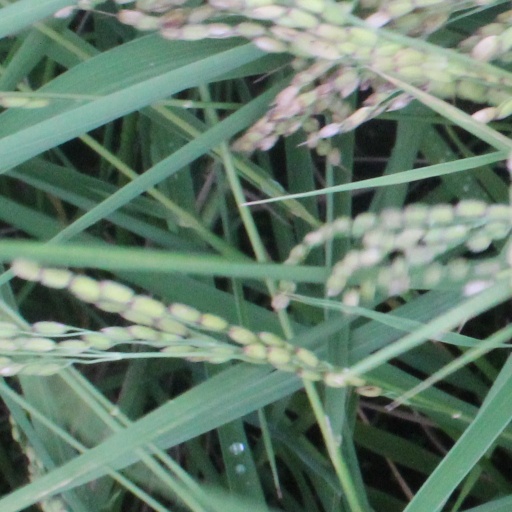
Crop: rice